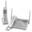
Label: telephone